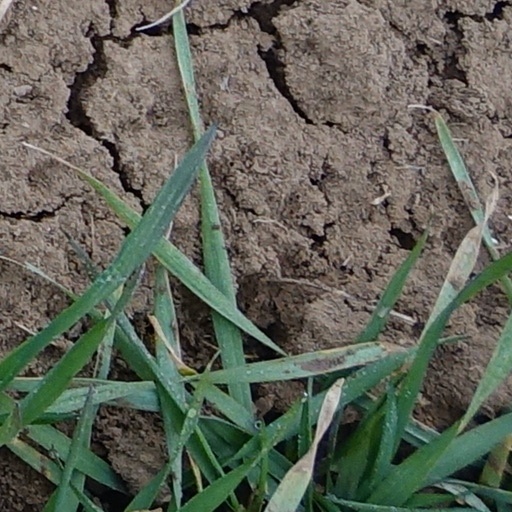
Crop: wheat